Moshari

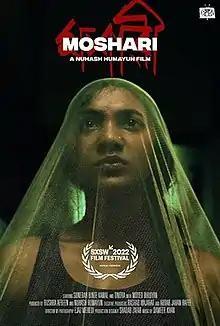
Poster

Moshari is a 2022 Bangladeshi horror short film directed by Nuhash Humayun and produced by Little Big Films. Set in a fictitious world in the future, the film features Sunerah Binte Kamal, Nairah Onora Saif and Moyed Bhuiyan in lead roles.